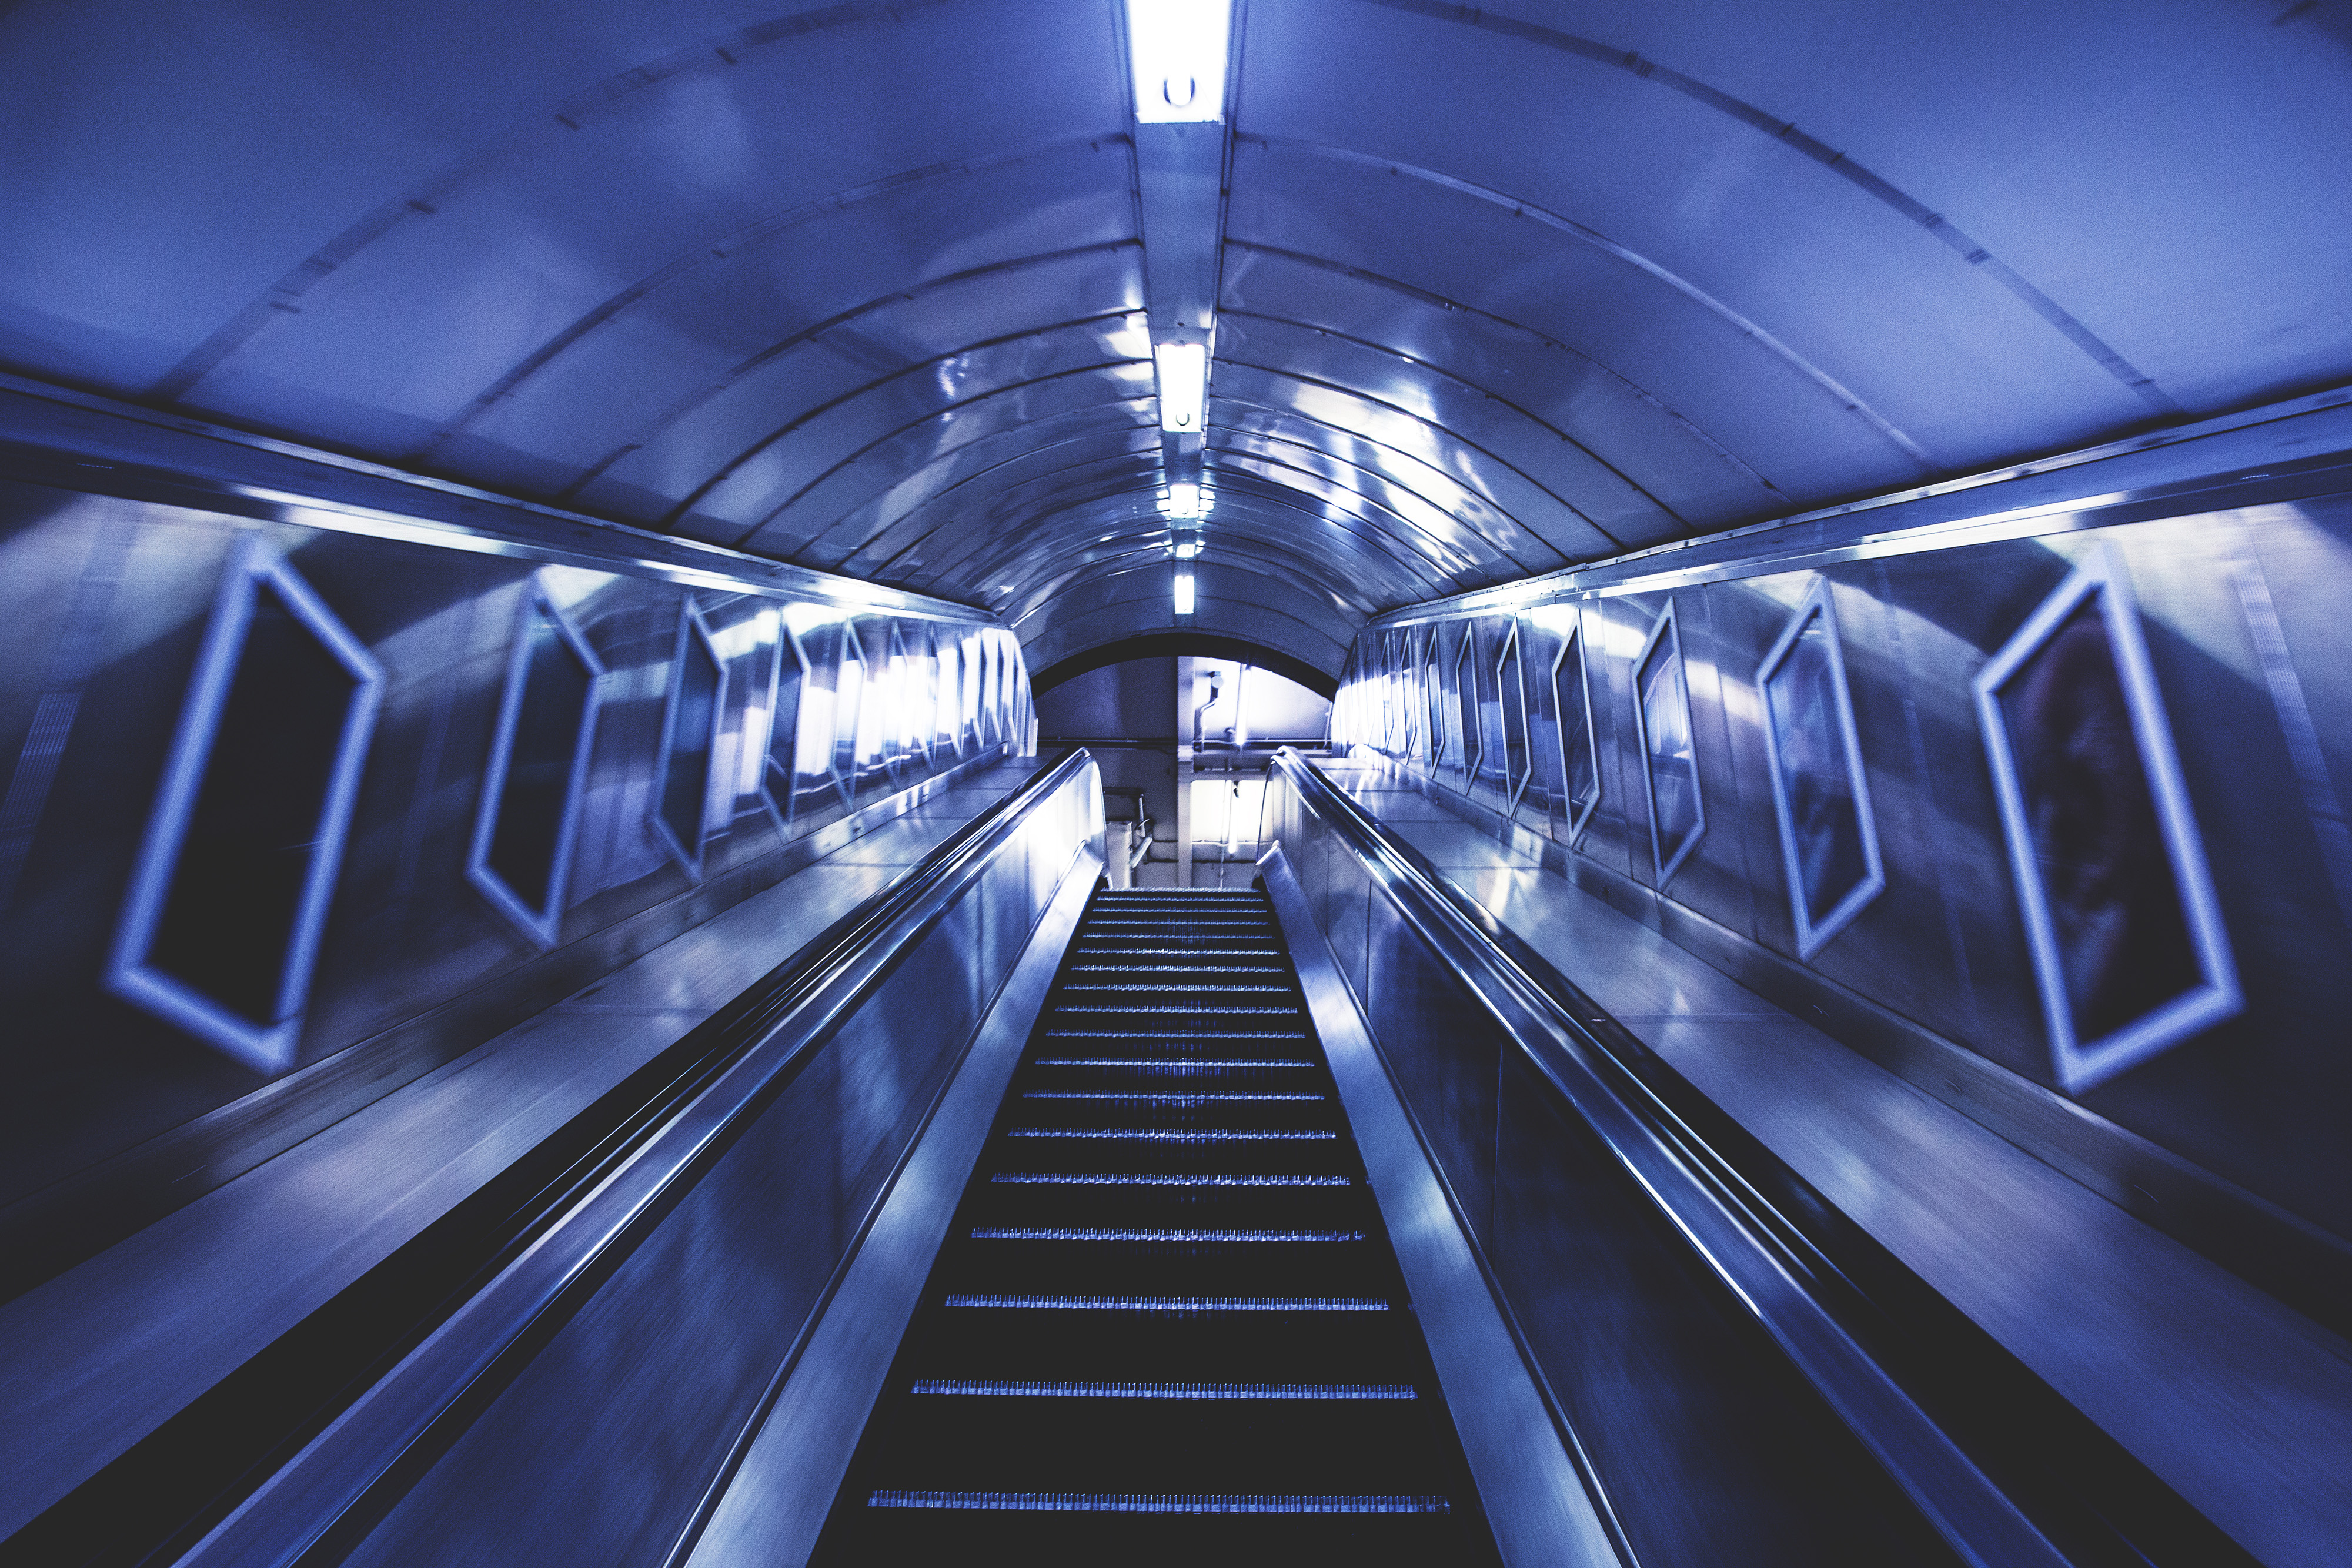
blue, escalator, light, metropolitan area, transport, symmetry, architecture, mode of transport, line, infrastructure, night, tunnel, electric blue, building, photography, fixed link, subway, road, electricity, city, metropolis, stairs, darkness, metal